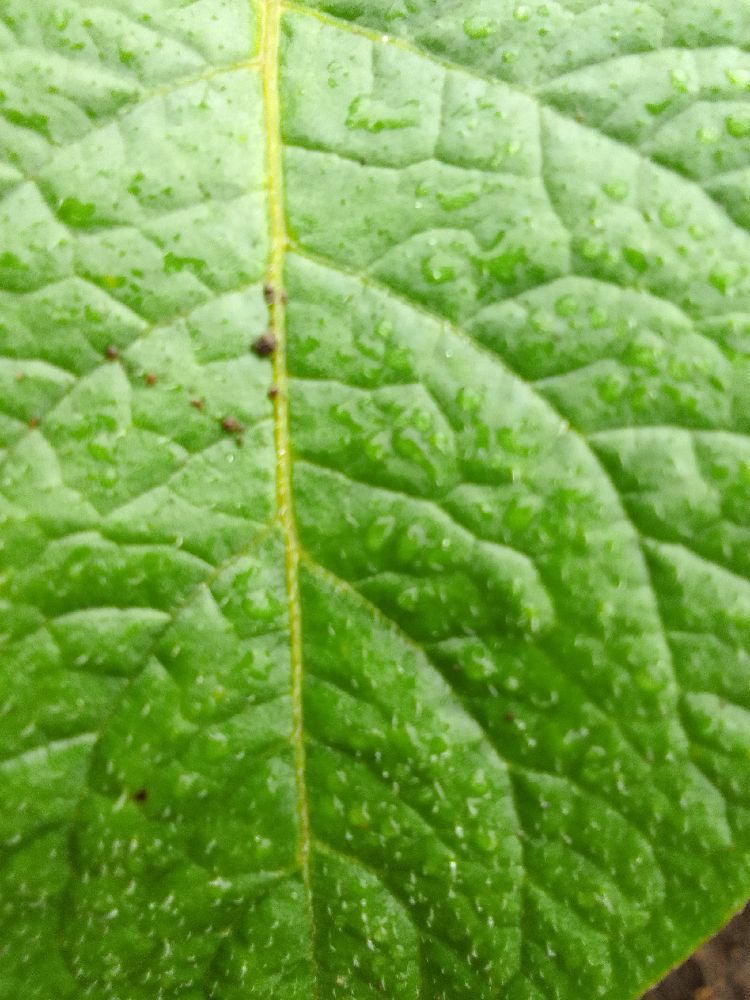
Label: Healthy